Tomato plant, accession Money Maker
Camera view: tilt-top (135 deg); turntable rotation: 30 degrees
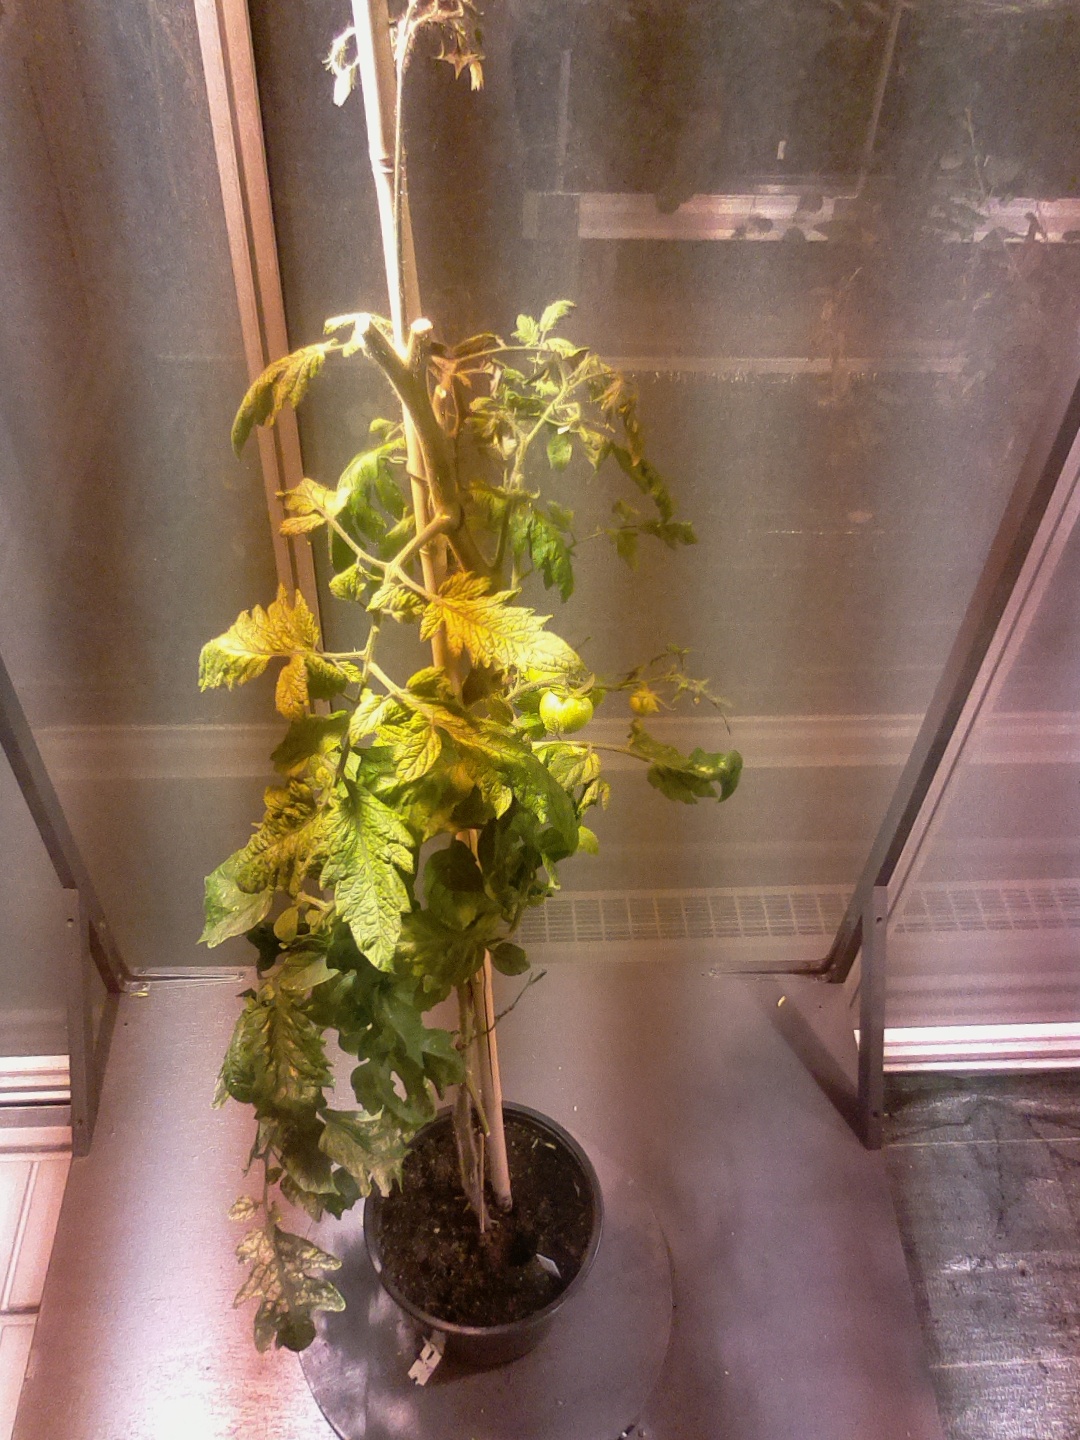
BBCH growth stage 74: 40%-50% of final fruit size